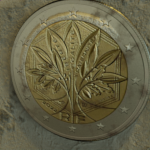
Coin value: 2euro
Country: fr
Edition: 2022